Maria Maddalena de' Medici

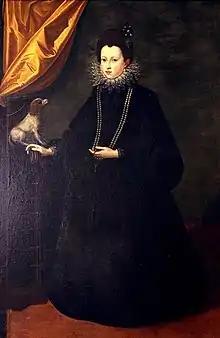
Portrait painted around 1615

Maria Maddalena de' Medici (29 June 1600 – 28 December 1633) was a Tuscan princess, the eighth child and third daughter of Ferdinando I and Christina of Lorraine, making her the sister of Cosimo II.